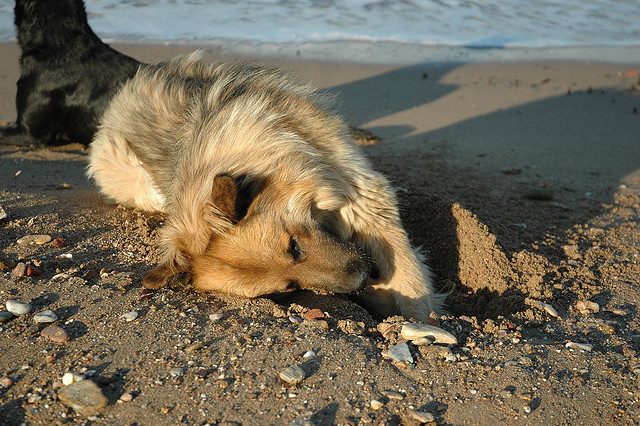
user: Given an image and a question. Answer the question in a short answer. Question: What is the lifespan of this animal? Short Answer:
assistant: 10 years